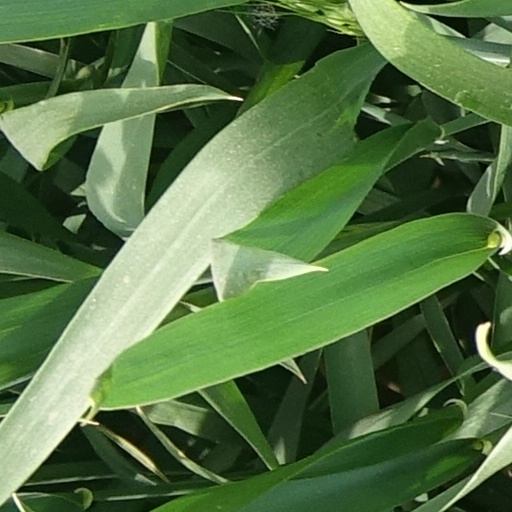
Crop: wheat